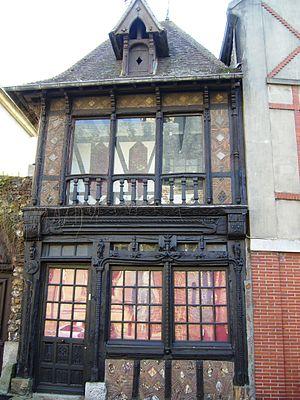
L'Aigle est une commune française, située au nord-ouest de la France, au confluent de la Risle, dans le département de l'Orne, en région Normandie. Peuplée de 8 090 habitants, elle est la quatrième ville de l'Orne, bien qu'elle ne soit pas chef-lieu d'arrondissement.